History of plug-in hybrids

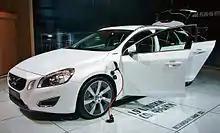
The Volvo V60 Plug-in Hybrid is the world's first diesel plug-in hybrid.

Deliveries of the Ford C-Max Energi began in the U.S. by mid October 2012. The C-Max Energi has an all-electric range of and initially, an EPA rating for combined city/highway fuel economy in all-electric mode of 100 MPG-e. Later, due to complaints from owners not achieving the sticker fuel economy, and following a technical review, the official EPA rating in EV mode was downgraded to 88 MPG-e. In a similar way, initially the EPA rating in hybrid-gasoline mode was , but it was later downgraded to .